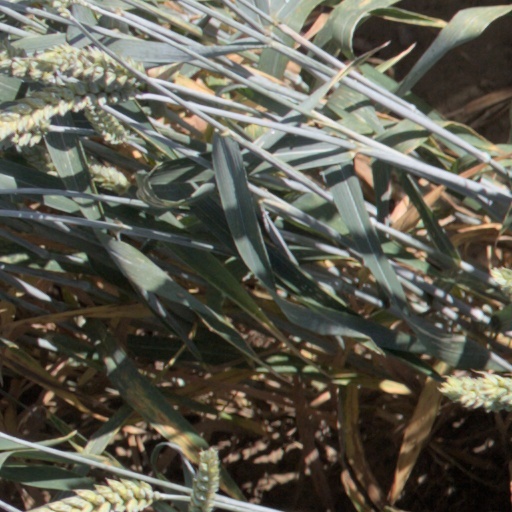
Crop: wheat